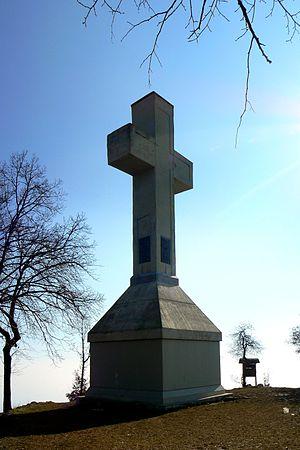
Une croix sommitale est une croix utilisée pour marquer le sommet d'une montagne. De nombreuses croix de sommet ont été érigées dans les régions catholiques et germanophones des Alpes durant la deuxième moitié du XIXᵉ siècle et la première moitié du XXᵉ siècle. Ces croix sont souvent accompagnées d'un cahier dans lequel les randonneurs peuvent laisser un message.
Le mont Musinè est un sommet des Alpes grées, situé en Italie dans la ville métropolitaine de Turin.